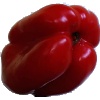
Label: Pepper Red 1